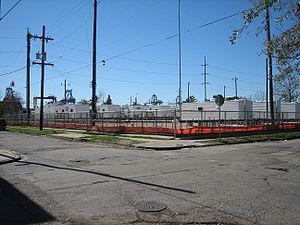
Un parc de maisons mobiles est un terrain loti occupé de façon permanente ou semi-permanente par des maisons mobiles ou des caravanes. Ces communautés peuvent être aussi petites que 2 maisons ou en comprendre plus de 1 000. Elles se sont développés comme une alternative à la construction de maisons conventionnelles, surtout en Amérique du Nord, à cause du coût plus faible de construction et de la possibilité pour le propriétaire de déplacer sa maison selon son lieu de résidence.